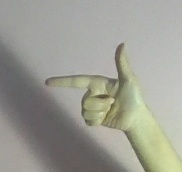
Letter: yaa